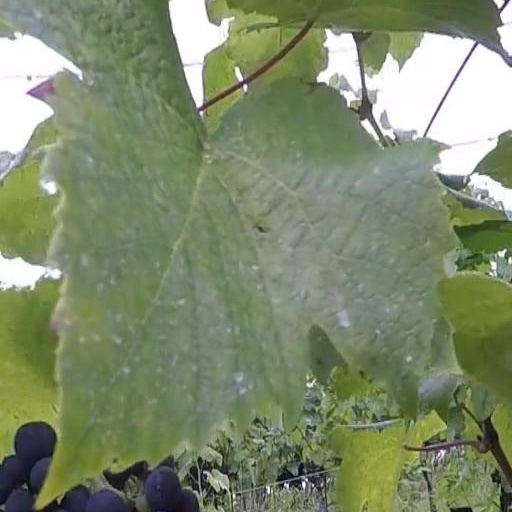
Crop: grape